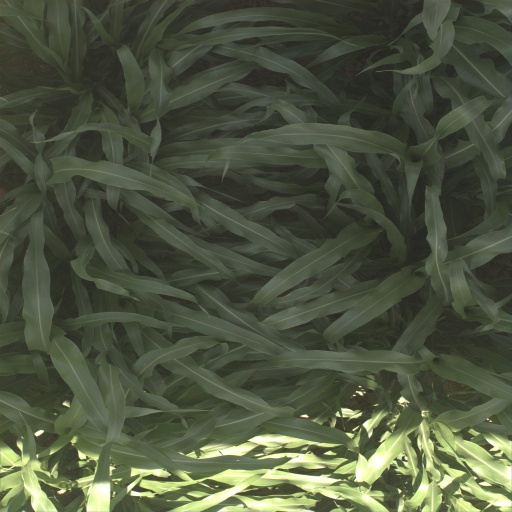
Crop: sorghum